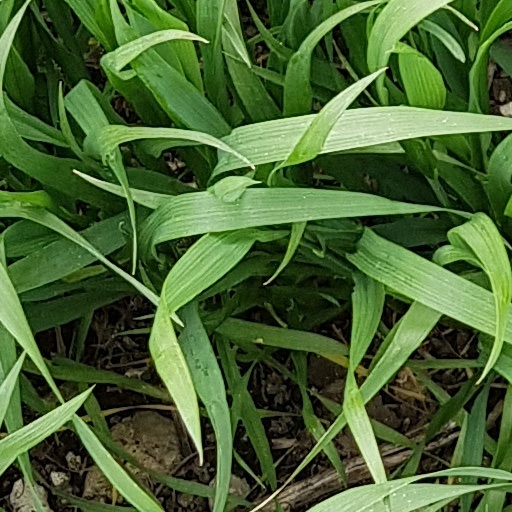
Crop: wheat